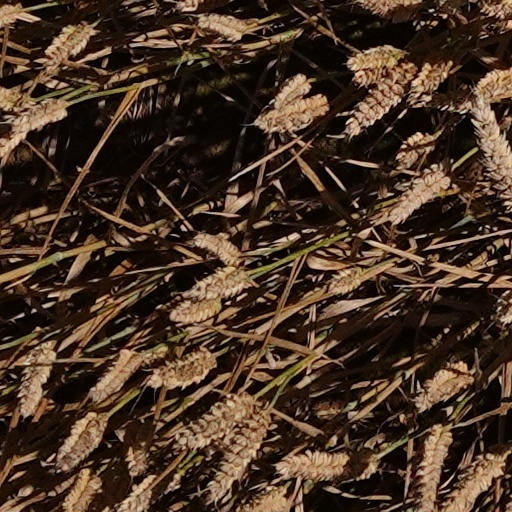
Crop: wheat